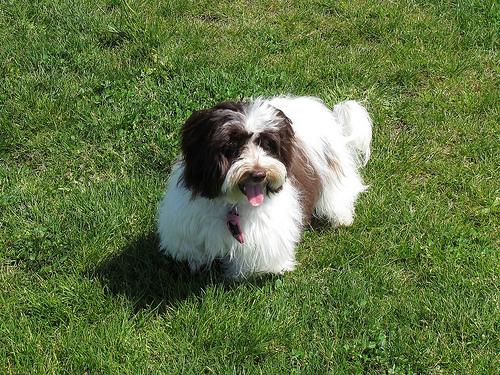
Breed: havanese